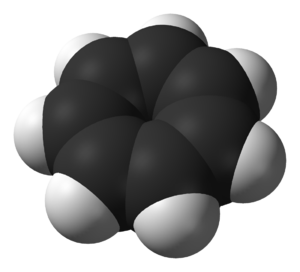
En chimie organique et organo-métallique, l'ion tropylium [C₇H₇]⁺ est, avec l'ion benzylium C₆H₅CH₂⁺, l'un des deux isomères du cation C₇H₇⁺. Il a pour numéro CAS 26811-28-9 et c'est la base conjuguée du cycloheptatriène et son nom dérive de la molécule tropane, lui-même nommé d'après l'atropine. Ceci est dû à ce que le cycloheptatriène fut découvert par Albert Ladenburg en 1881 dans la décomposition de la tropine.